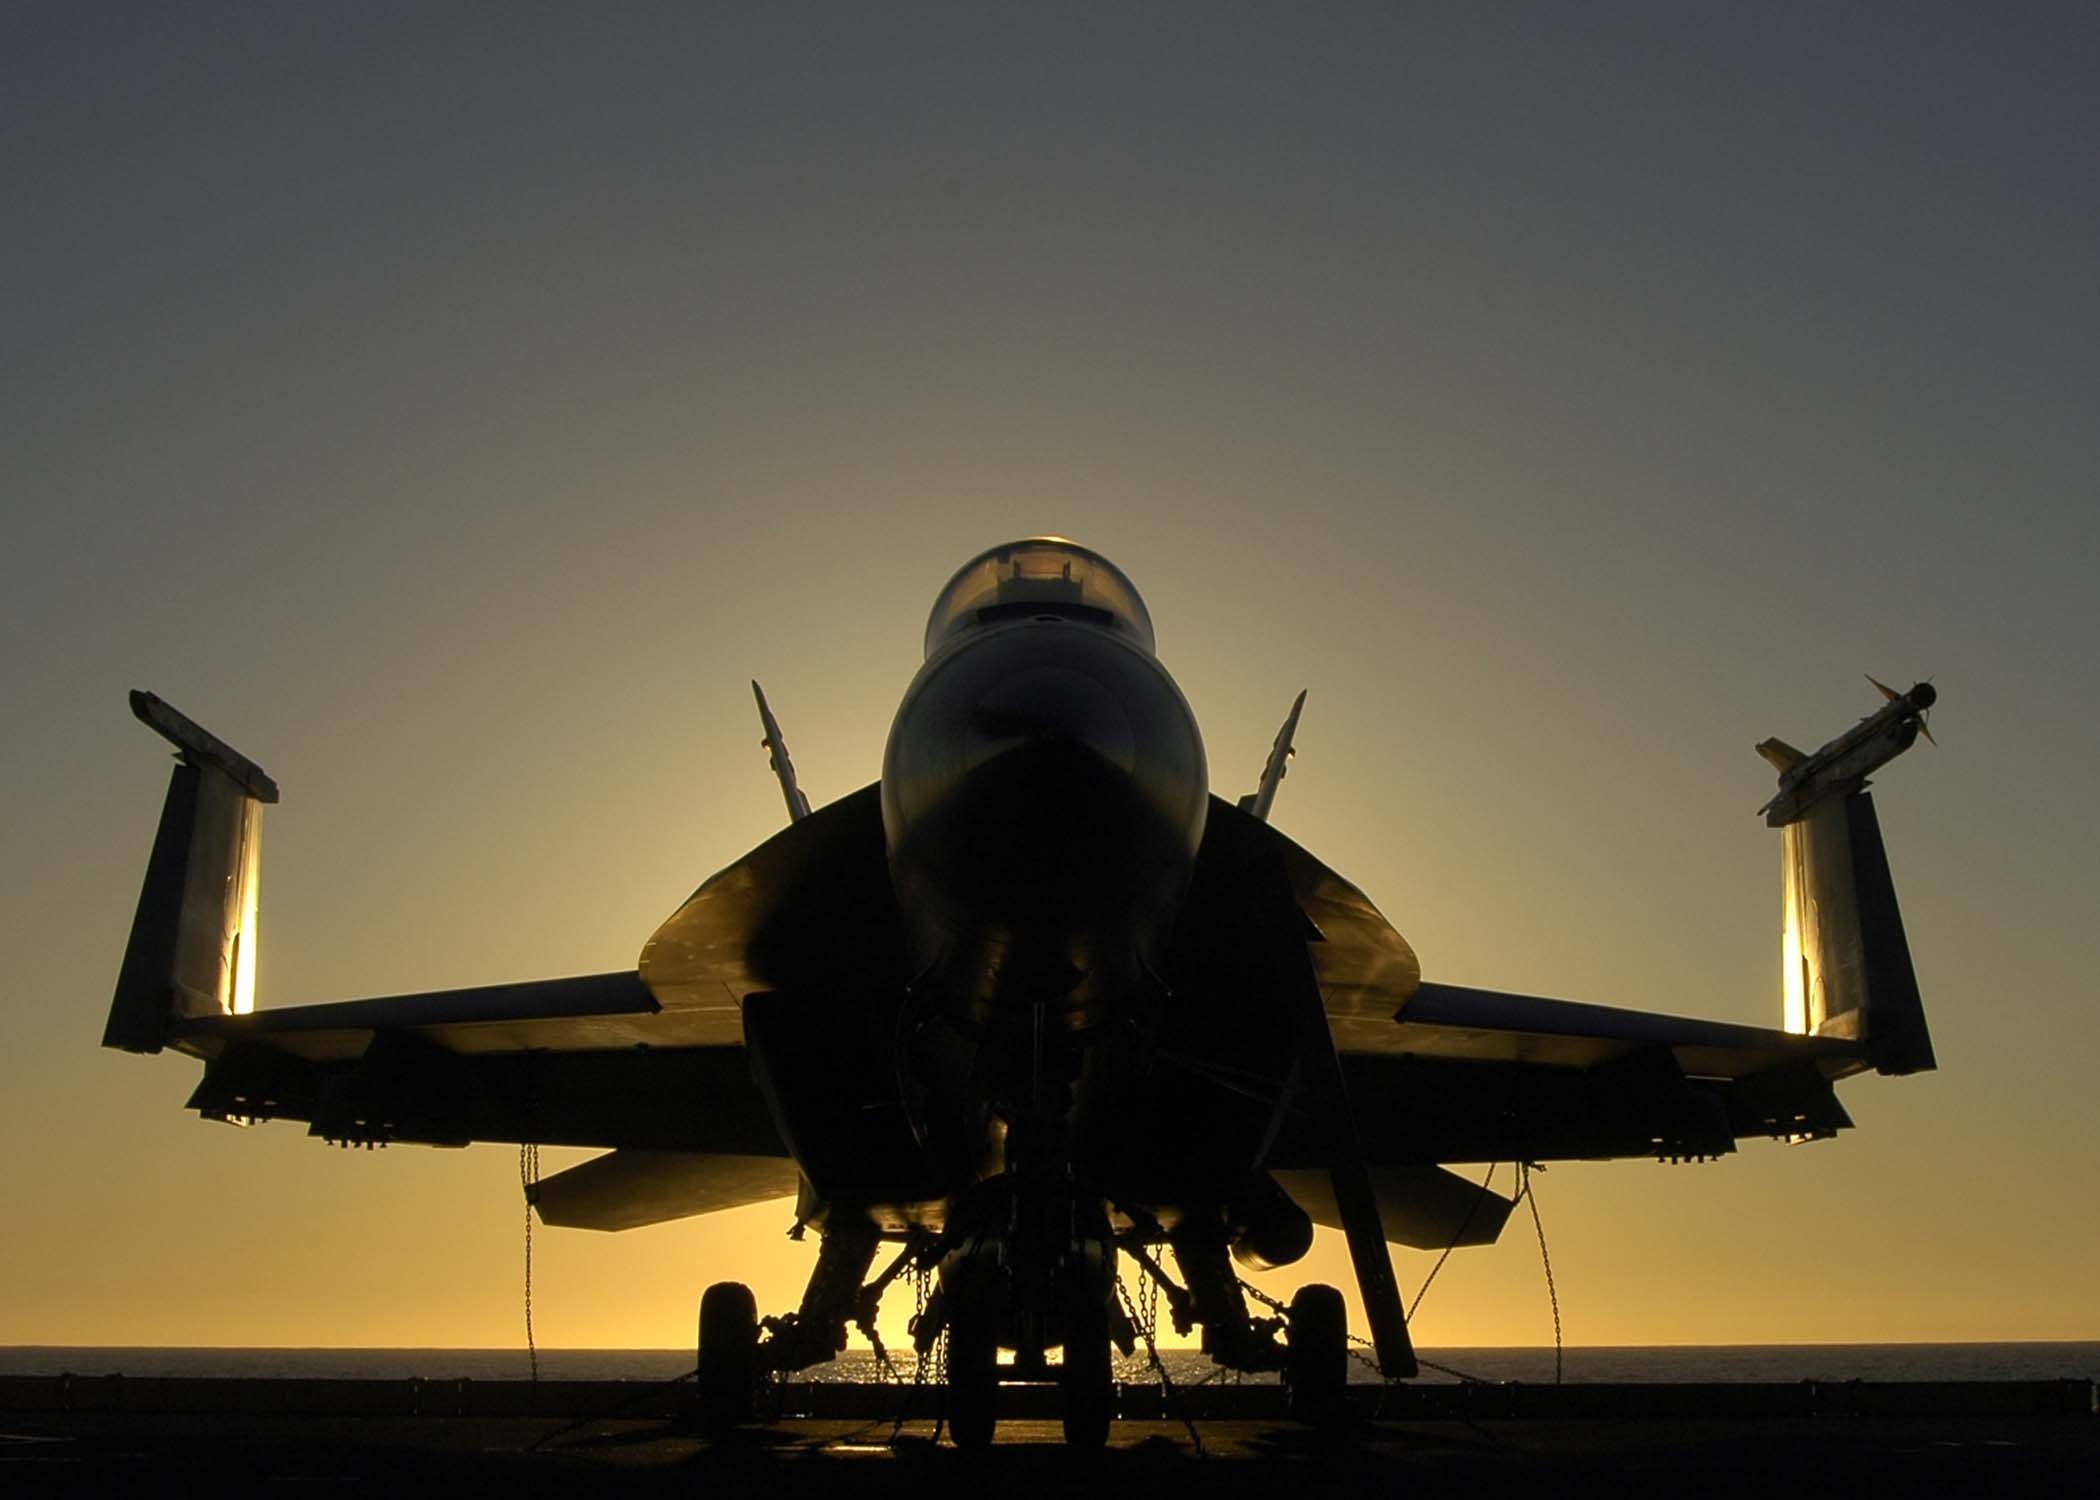
water, silhouette, wing, sun, sunset, ship, airplane, plane, aircraft, evening, vehicle, aviation, flight, fighter, takeoff, air force, jet aircraft, aircraft carrier, fighter aircraft, military aircraft, f 18, flight deck, military jet, super hornet, atmosphere of earth, mcdonnell douglas fa 18 hornet, mcdonnell douglas f 15 eagle, lockheed martin